Otay Mountain Wilderness

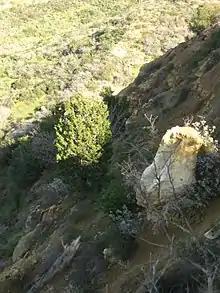
Tecate cypress

The San Ysidro Mountains are remnants of a chain of ancient volcanoes from which meta-volcanic soils form, sustaining a diverse chaparral community dominated by chamise ("Adenostoma fasciculatum"), mixed chaparral and coastal sagebrush habitats.